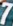
Number: 7